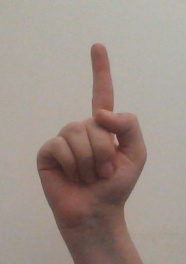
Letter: bb